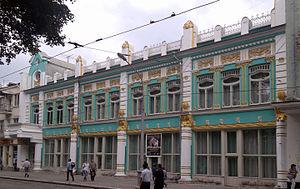
L'architecture Art nouveau en Russie, appelée aussi Modern ou Architecture moderne en langue russe, est un mouvement artistique, qui a suivi, en Russie, la tendance apparue en Belgique et en France entre 1893 et 1895, dans les réalisations des architectes Victor Horta et Henry van de Velde. Le mouvement belgo-français s'est étendu en Europe et aux États-Unis où il pénétra tous les arts de l'espace. Il porte des noms différents dans les différents pays : Modern style en Grande-Bretagne, Jugendstil en Allemagne, Style Liberty en Italie, Tiffany aux États-Unis, Art nouveau en France et en Belgique, et Modern en Russie.